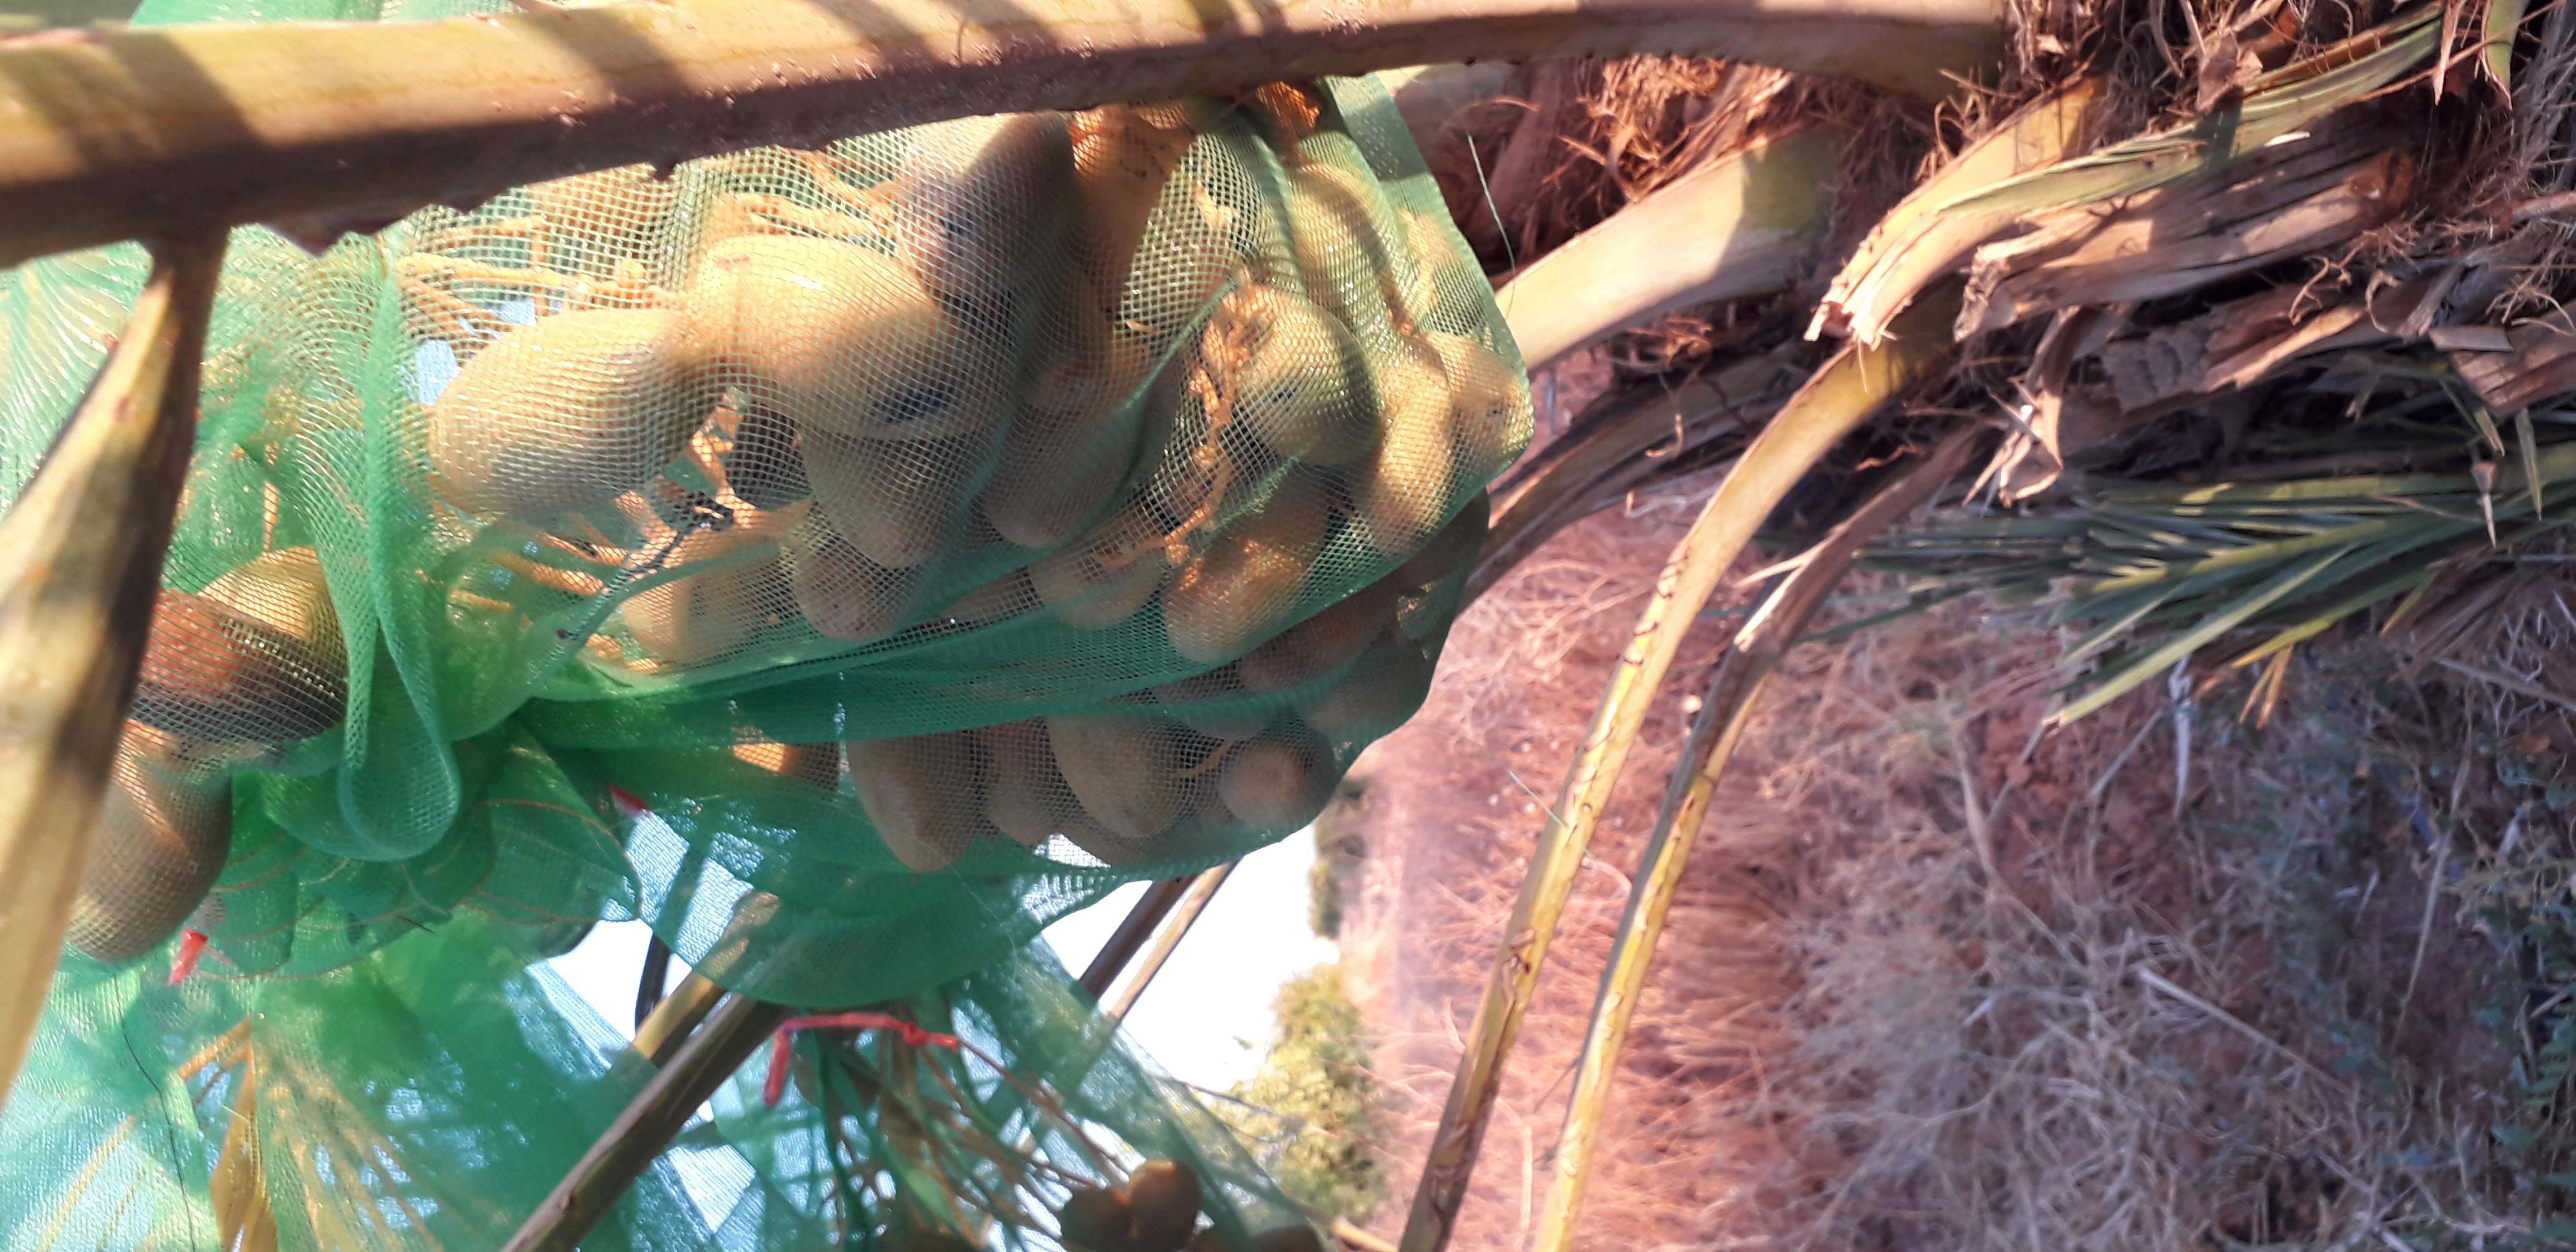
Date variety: Boumajhoul